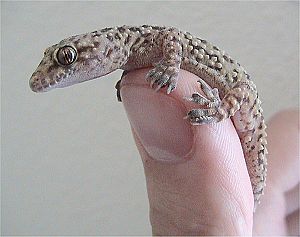
Europæisk halvfingergekko / Geografisk udbredelse
Europæisk halvfingergekko siddende på en menneskefinger. Gekkoer er ikke kæledyr. Gekkoers hud er følsom og kan tage skade ved håndtering. Hvis gekkoen spræller i hånden skades huden sædvanligvis, som giver den sår.
Europæisk halvfingergekko er en lille natteaktiv gekko som er almindelig ved Middelhavet og er blevet spredt til mange dele af verdenen. Dens latinske navn er Hemidactylus turcicus.